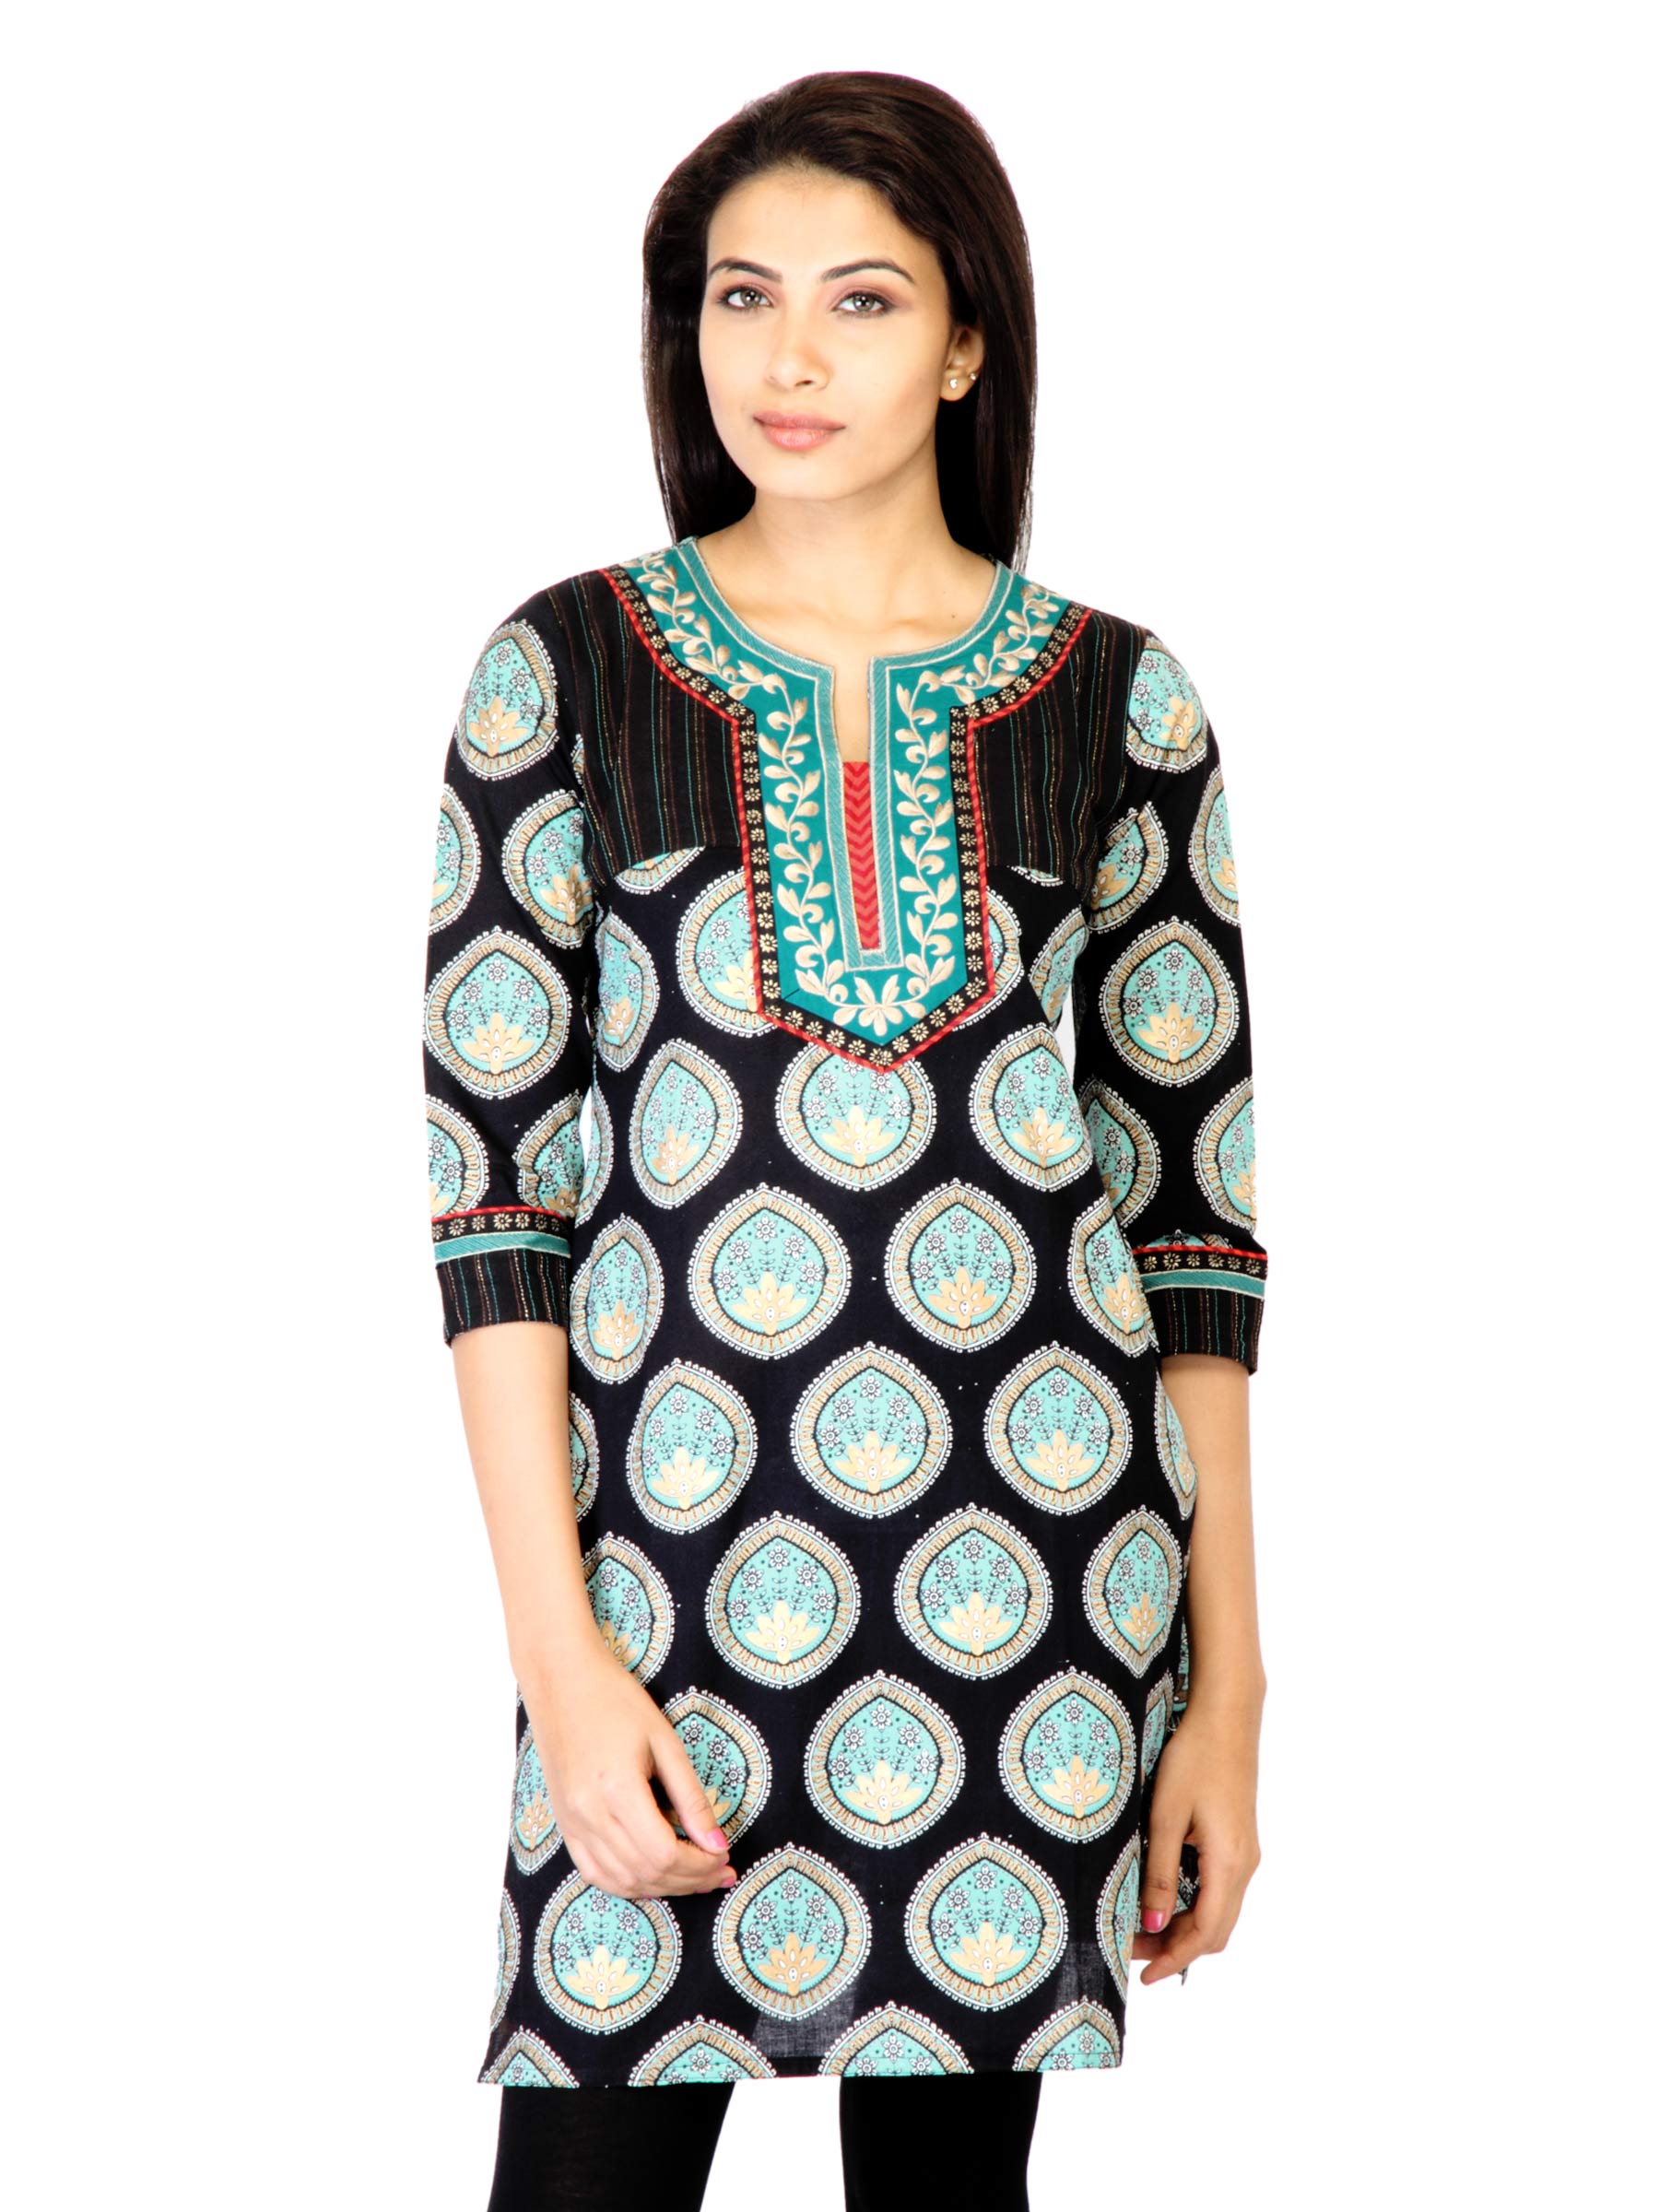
Mother Earth Women Black Printed Kurta
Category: Apparel / Topwear / Kurtas
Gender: Women
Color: Black
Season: Fall 2011
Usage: Ethnic